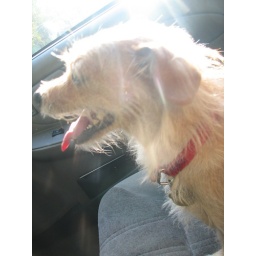
panting in the car dog